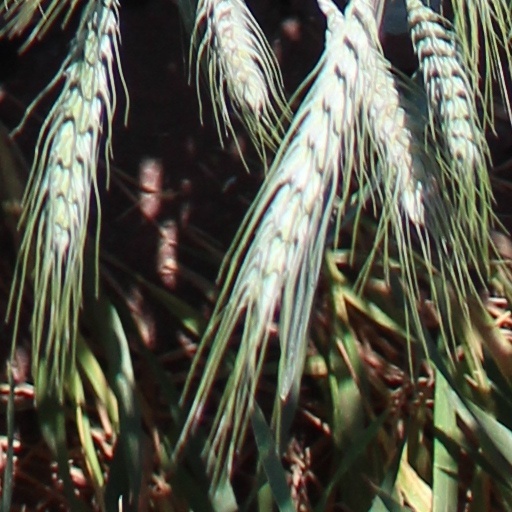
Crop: wheat